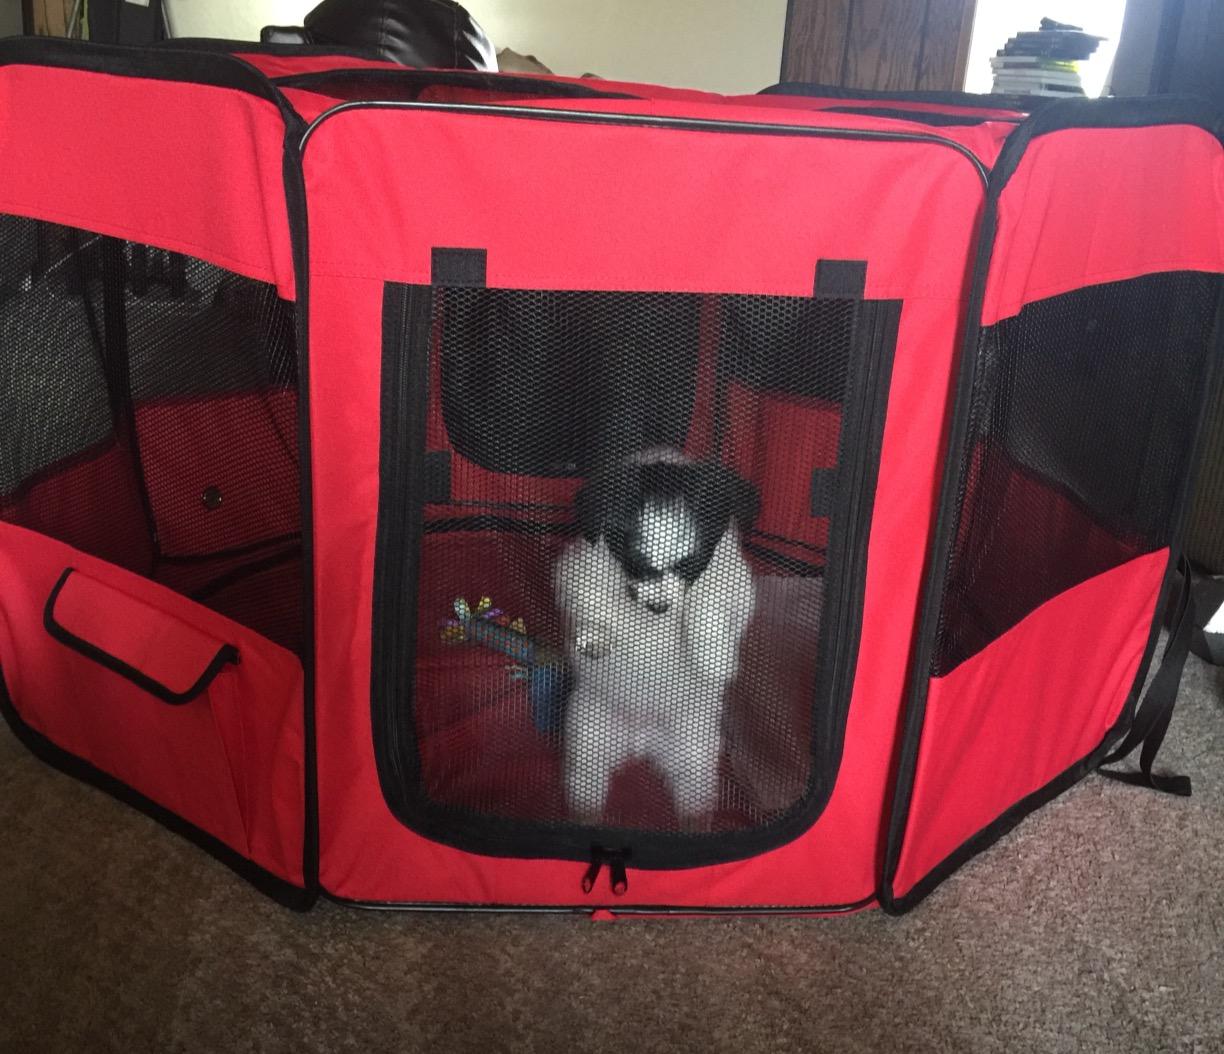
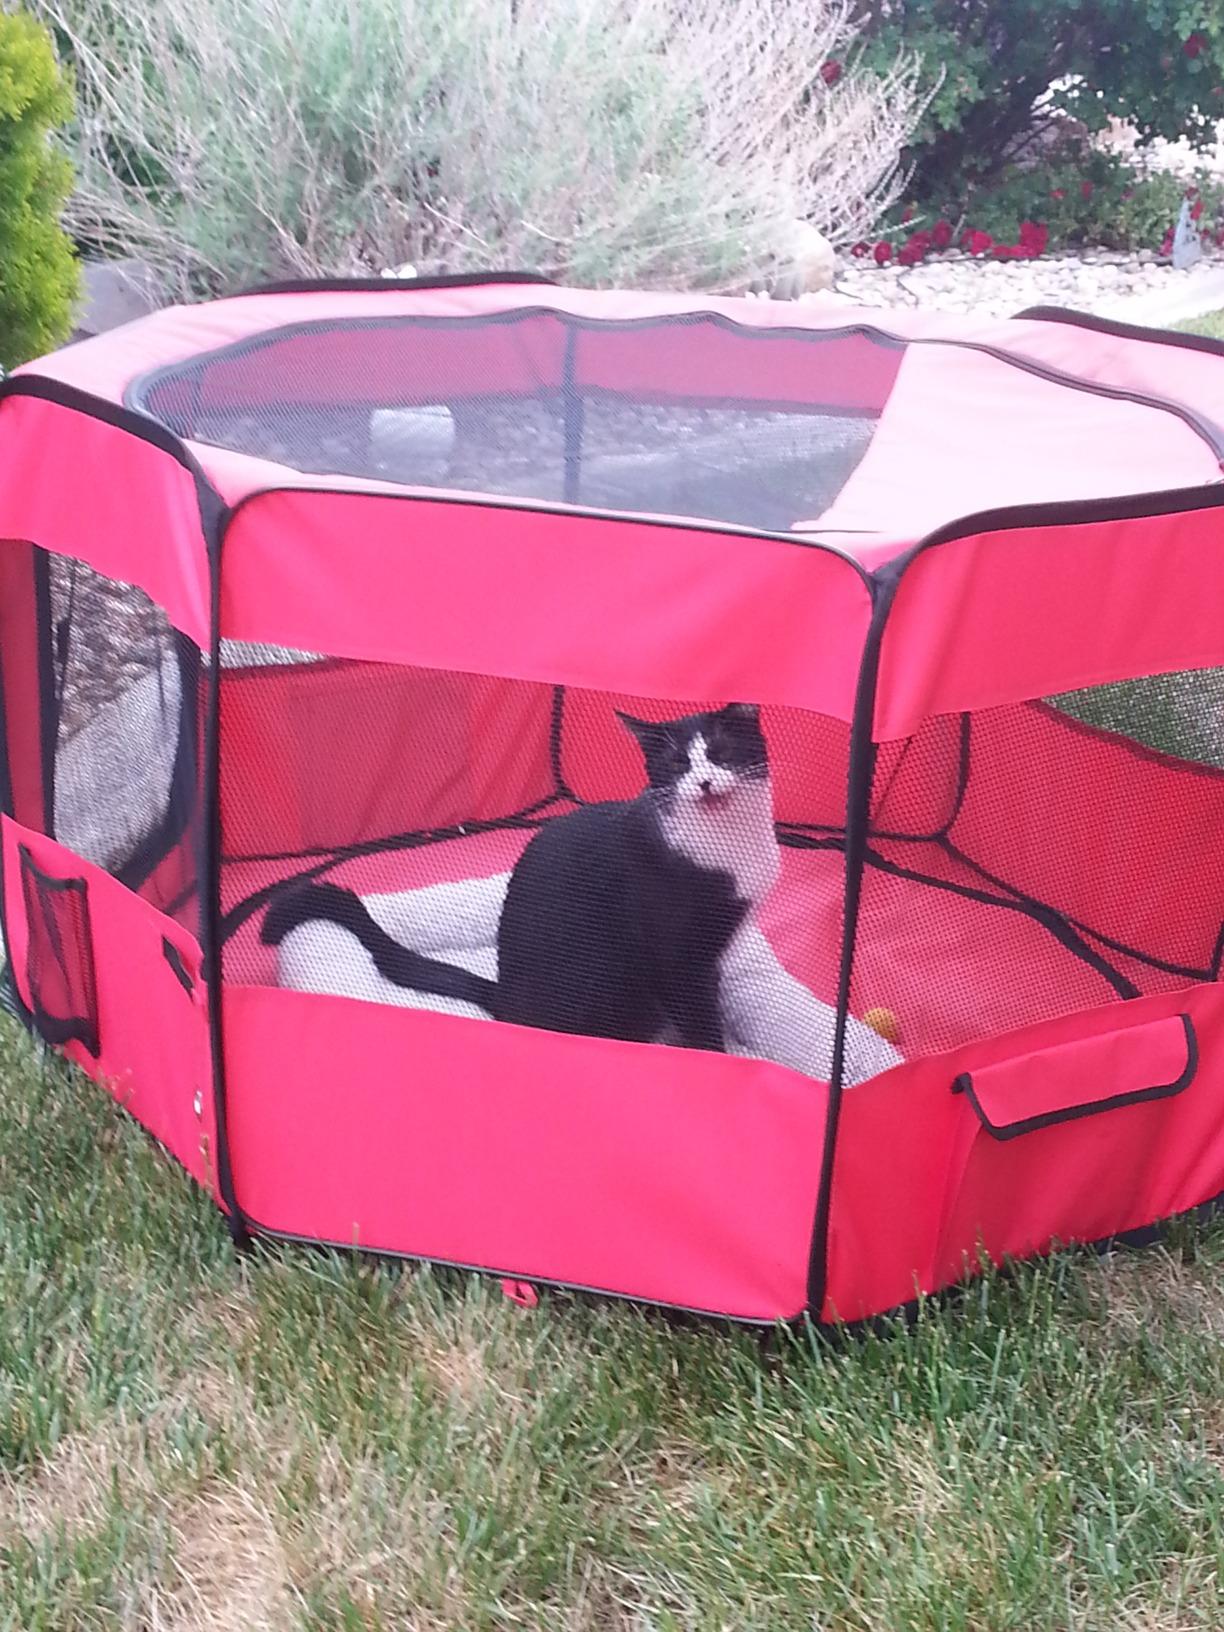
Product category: items_kennel
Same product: yes